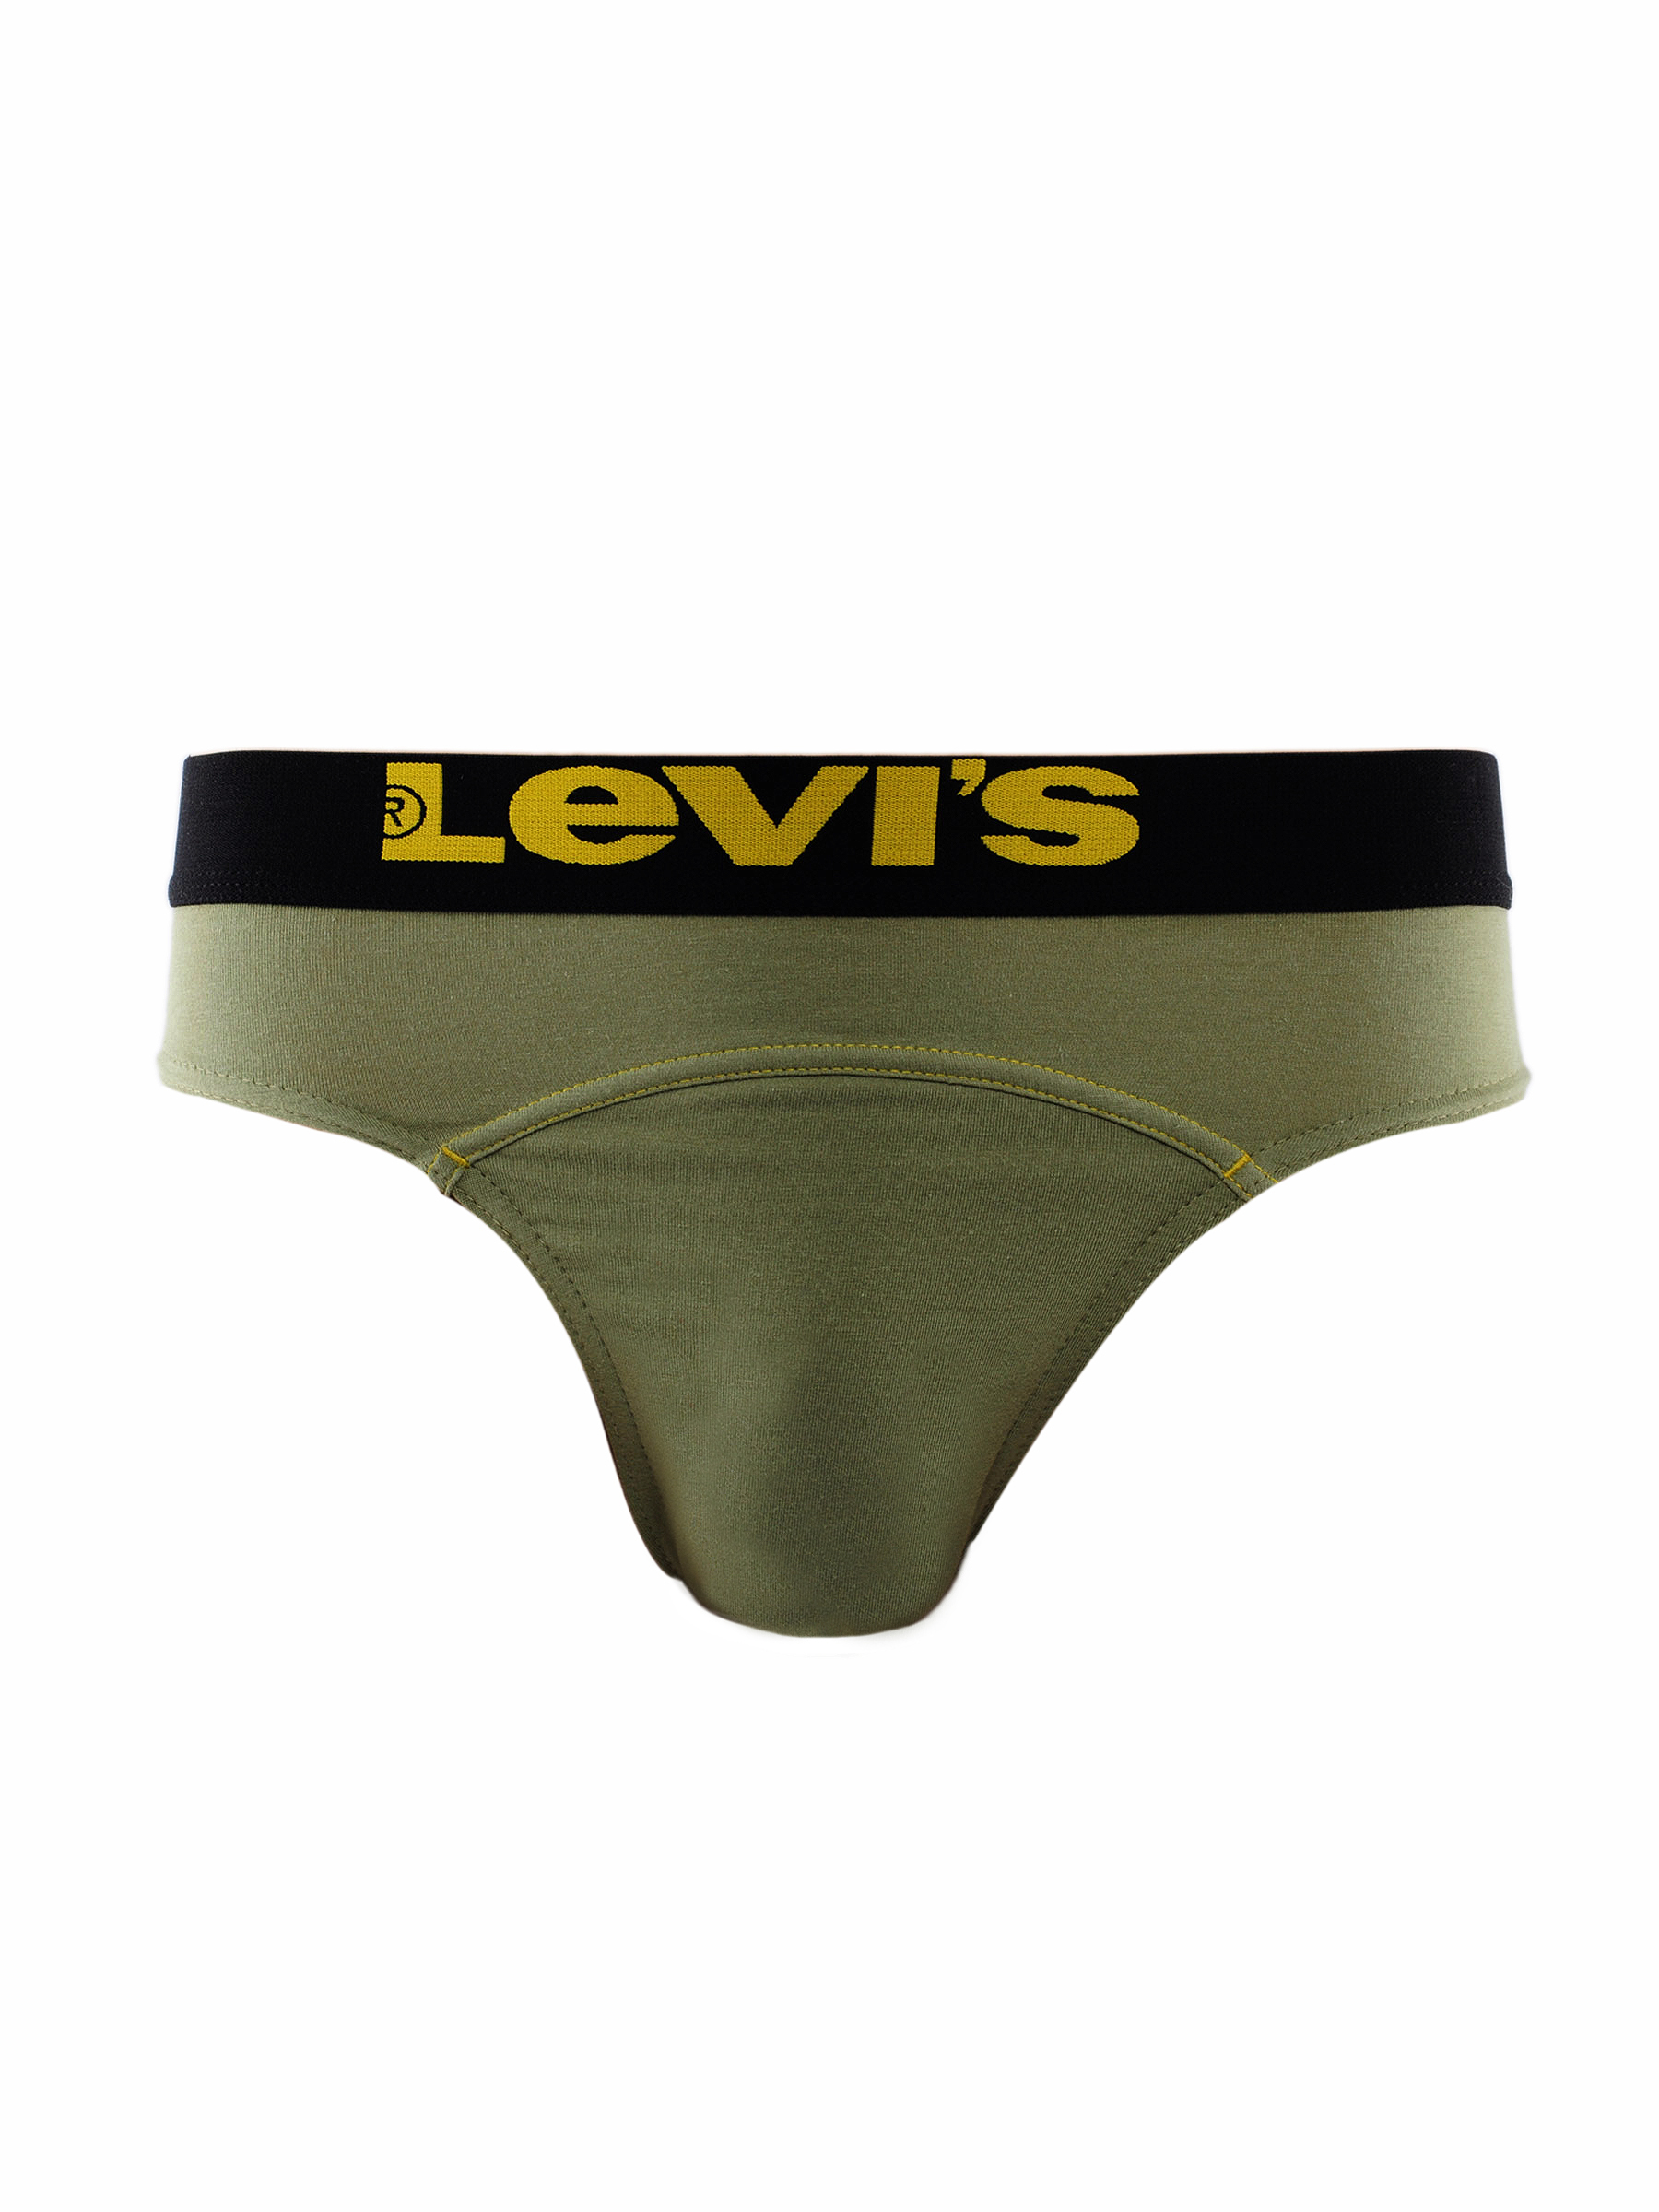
Levis Men Green Brief
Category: Apparel / Innerwear / Briefs
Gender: Men
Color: Green
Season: Summer 2016
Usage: Casual